Capt. John P. Nichols House

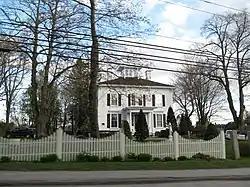

The Capt. John P. Nichols House is a historic house at 121 East Main Street (United States Route 1) in Searsport, Maine. Built in 1865 for a ship's captain from a prominent local family, it is one of Waldo County's finest examples of Italianate architecture, with a particularly elaborate cupola. The house was listed on the National Register of Historic Places in 1983. It is now the Homeport Inn.